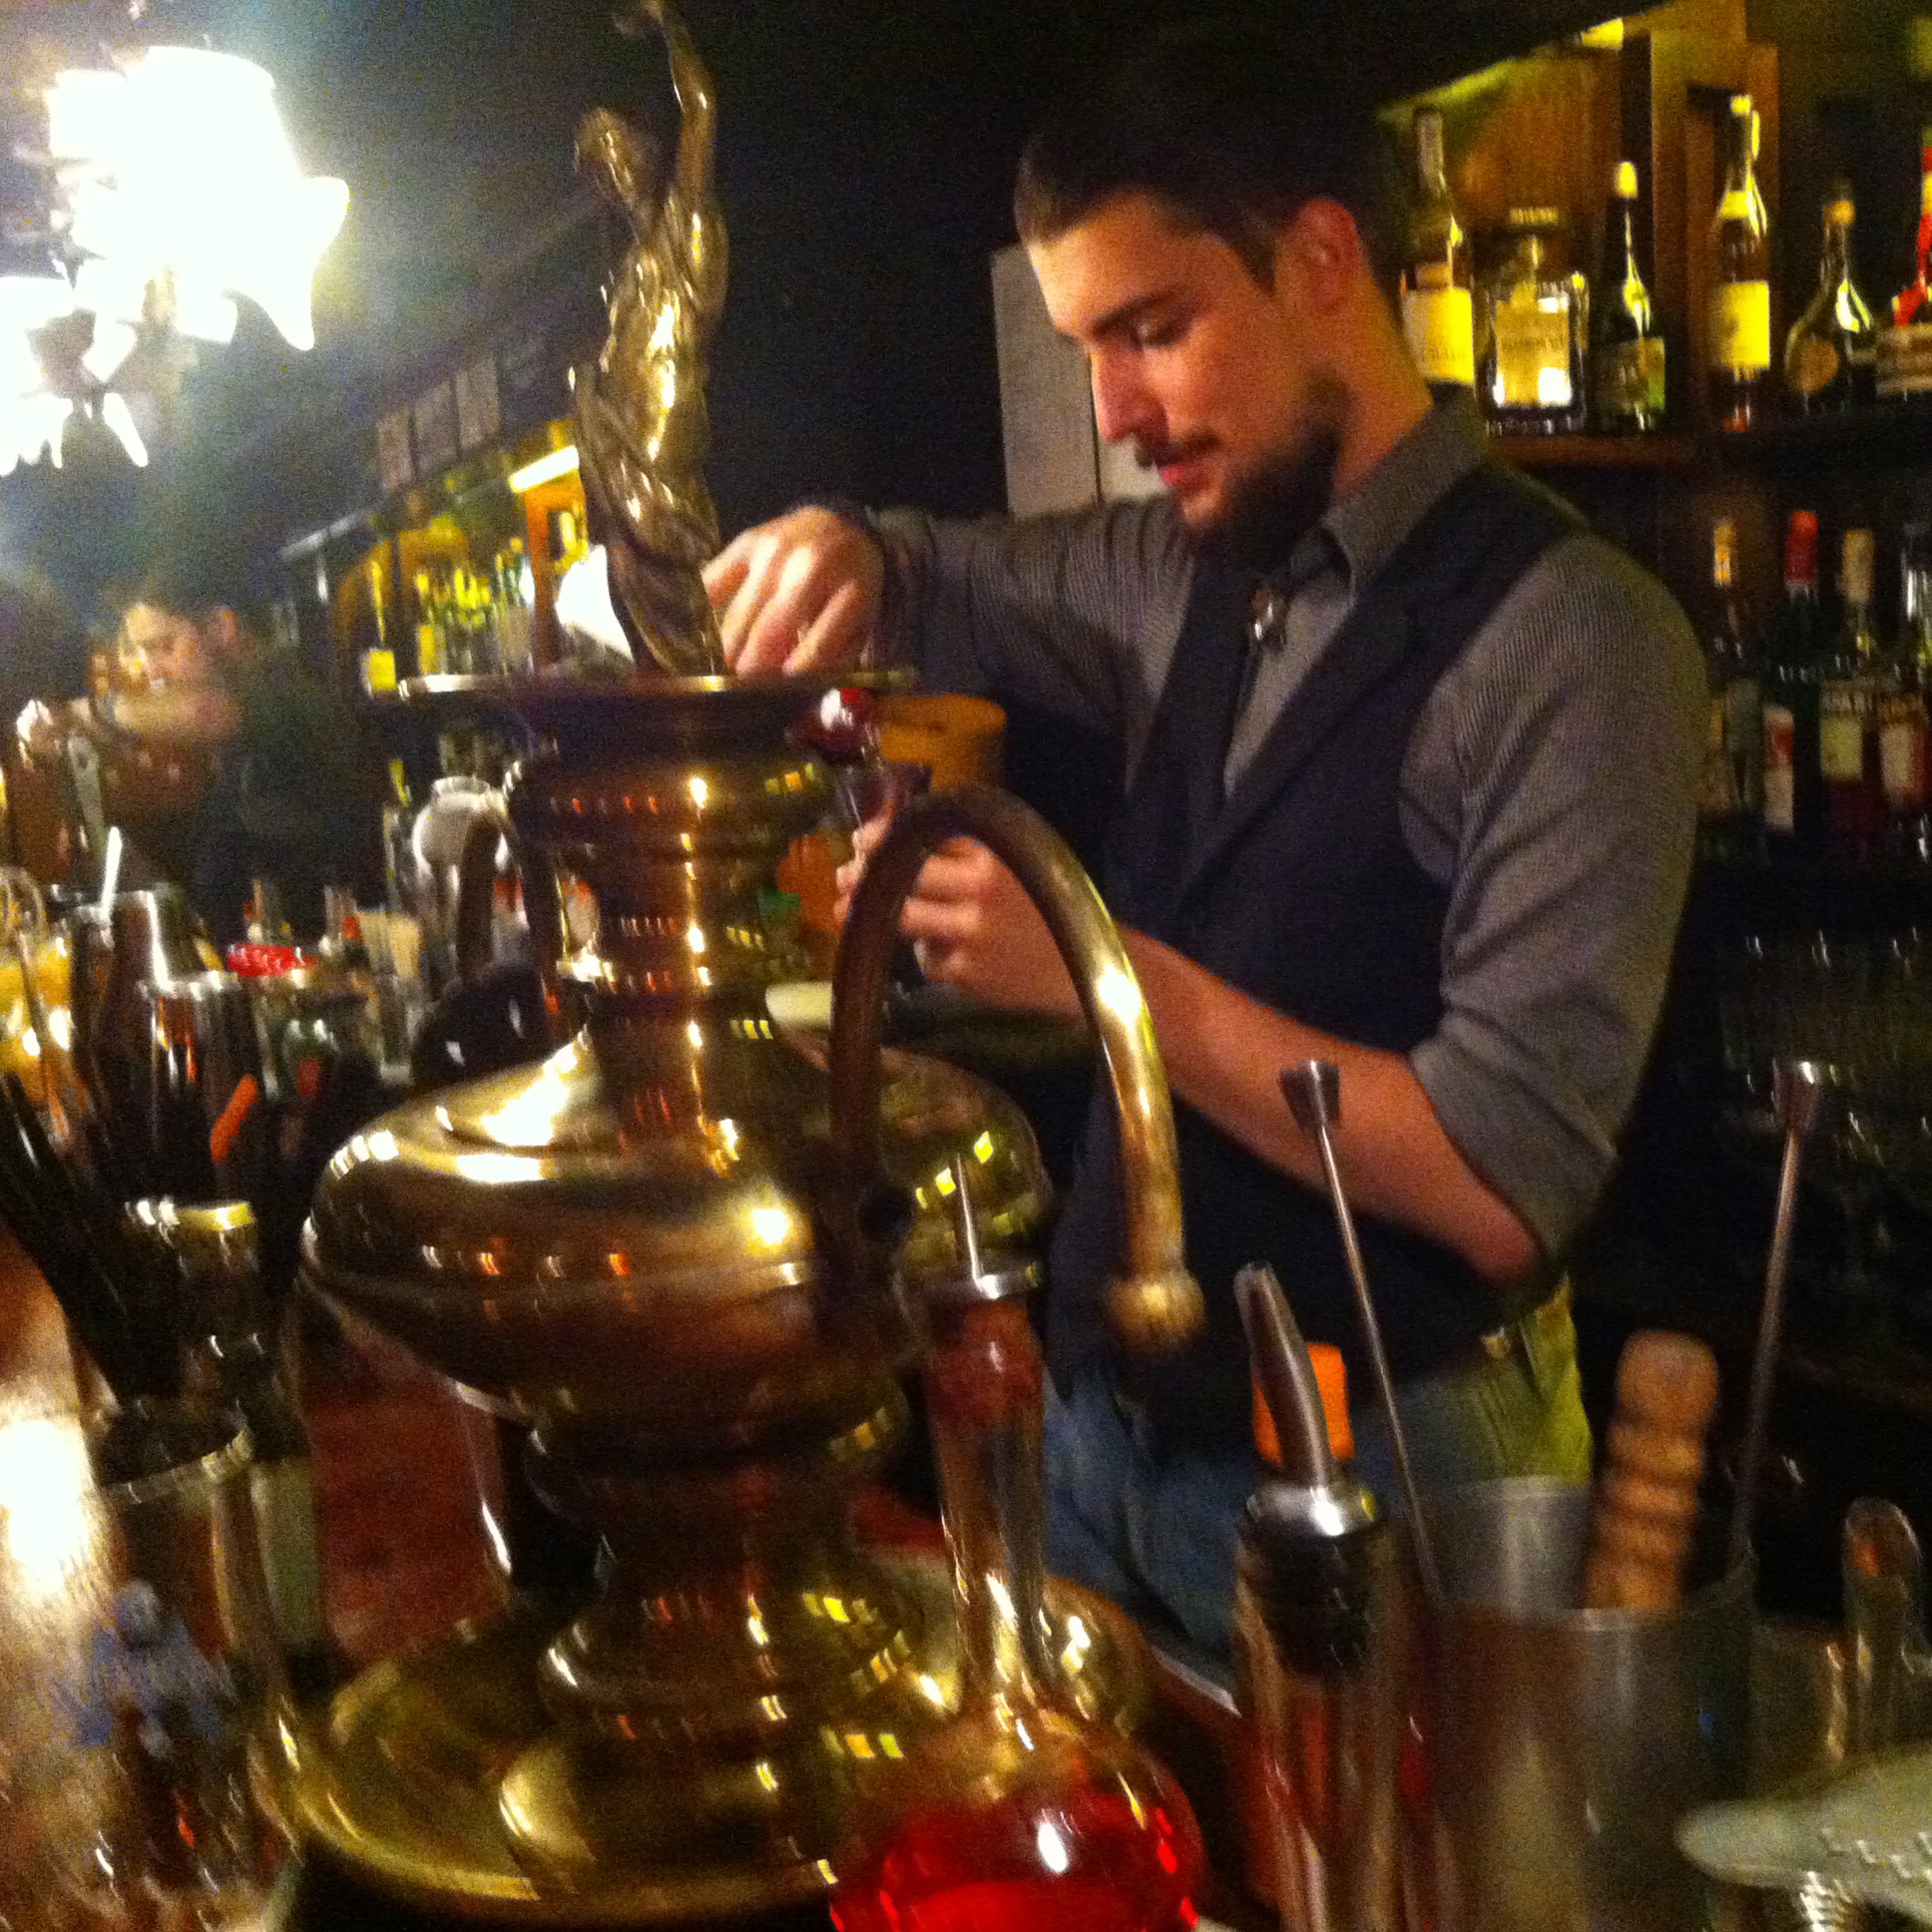
restaurant, bar, meal, drink, bartender, distilled beverage